Paul (2011 film)

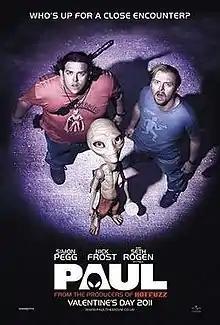
Theatrical release poster

Paul is a 2011 science fiction comedy road film directed by Greg Mottola from a screenplay by Simon Pegg and Nick Frost. Starring Pegg and Frost, with the voice and motion capture of Seth Rogen as the title character, the film follows two science fiction geeks who come across an alien. Together, they help the alien escape from the Secret Service agents who are pursuing him so that he can return to his home planet. The film is a parody of other science-fiction films, especially those of Steven Spielberg, as well as of science fiction fandom in general.